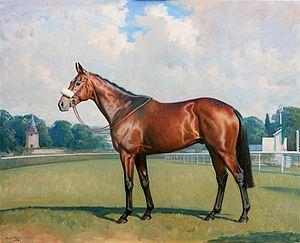
Le cheval est, dans l'art, l'animal le plus représenté depuis la Préhistoire, et l'un des plus anciens sujets artistiques. Il apparait sur tous types de supports au fil du temps, le plus souvent au milieu de batailles, dans des œuvres individuelles, comme monture de personnes importantes, ou attelé à des véhicules hippomobiles. L'art grec témoigne d'une véritable recherche anatomique, tandis que le Moyen Âge lui laisse peu de place. La Renaissance, en particulier italienne, voit l'apogée de la statue équestre, devenue un genre à part entière.
La Melbourne Cup est une course hippique de plat qui se déroule le premier mardi de novembre à Melbourne. C'est la principale compétition hippique d'Australie. La première édition s'est tenue en 1861.
Charles Church, né le 17 décembre 1970, est un peintre britannique connu pour ses portraits de chevaux de course.
Le Hong Kong Vase est une course hippique de plat se déroulant au mois de décembre sur l'hippodrome de Sha Tin à Hong Kong.